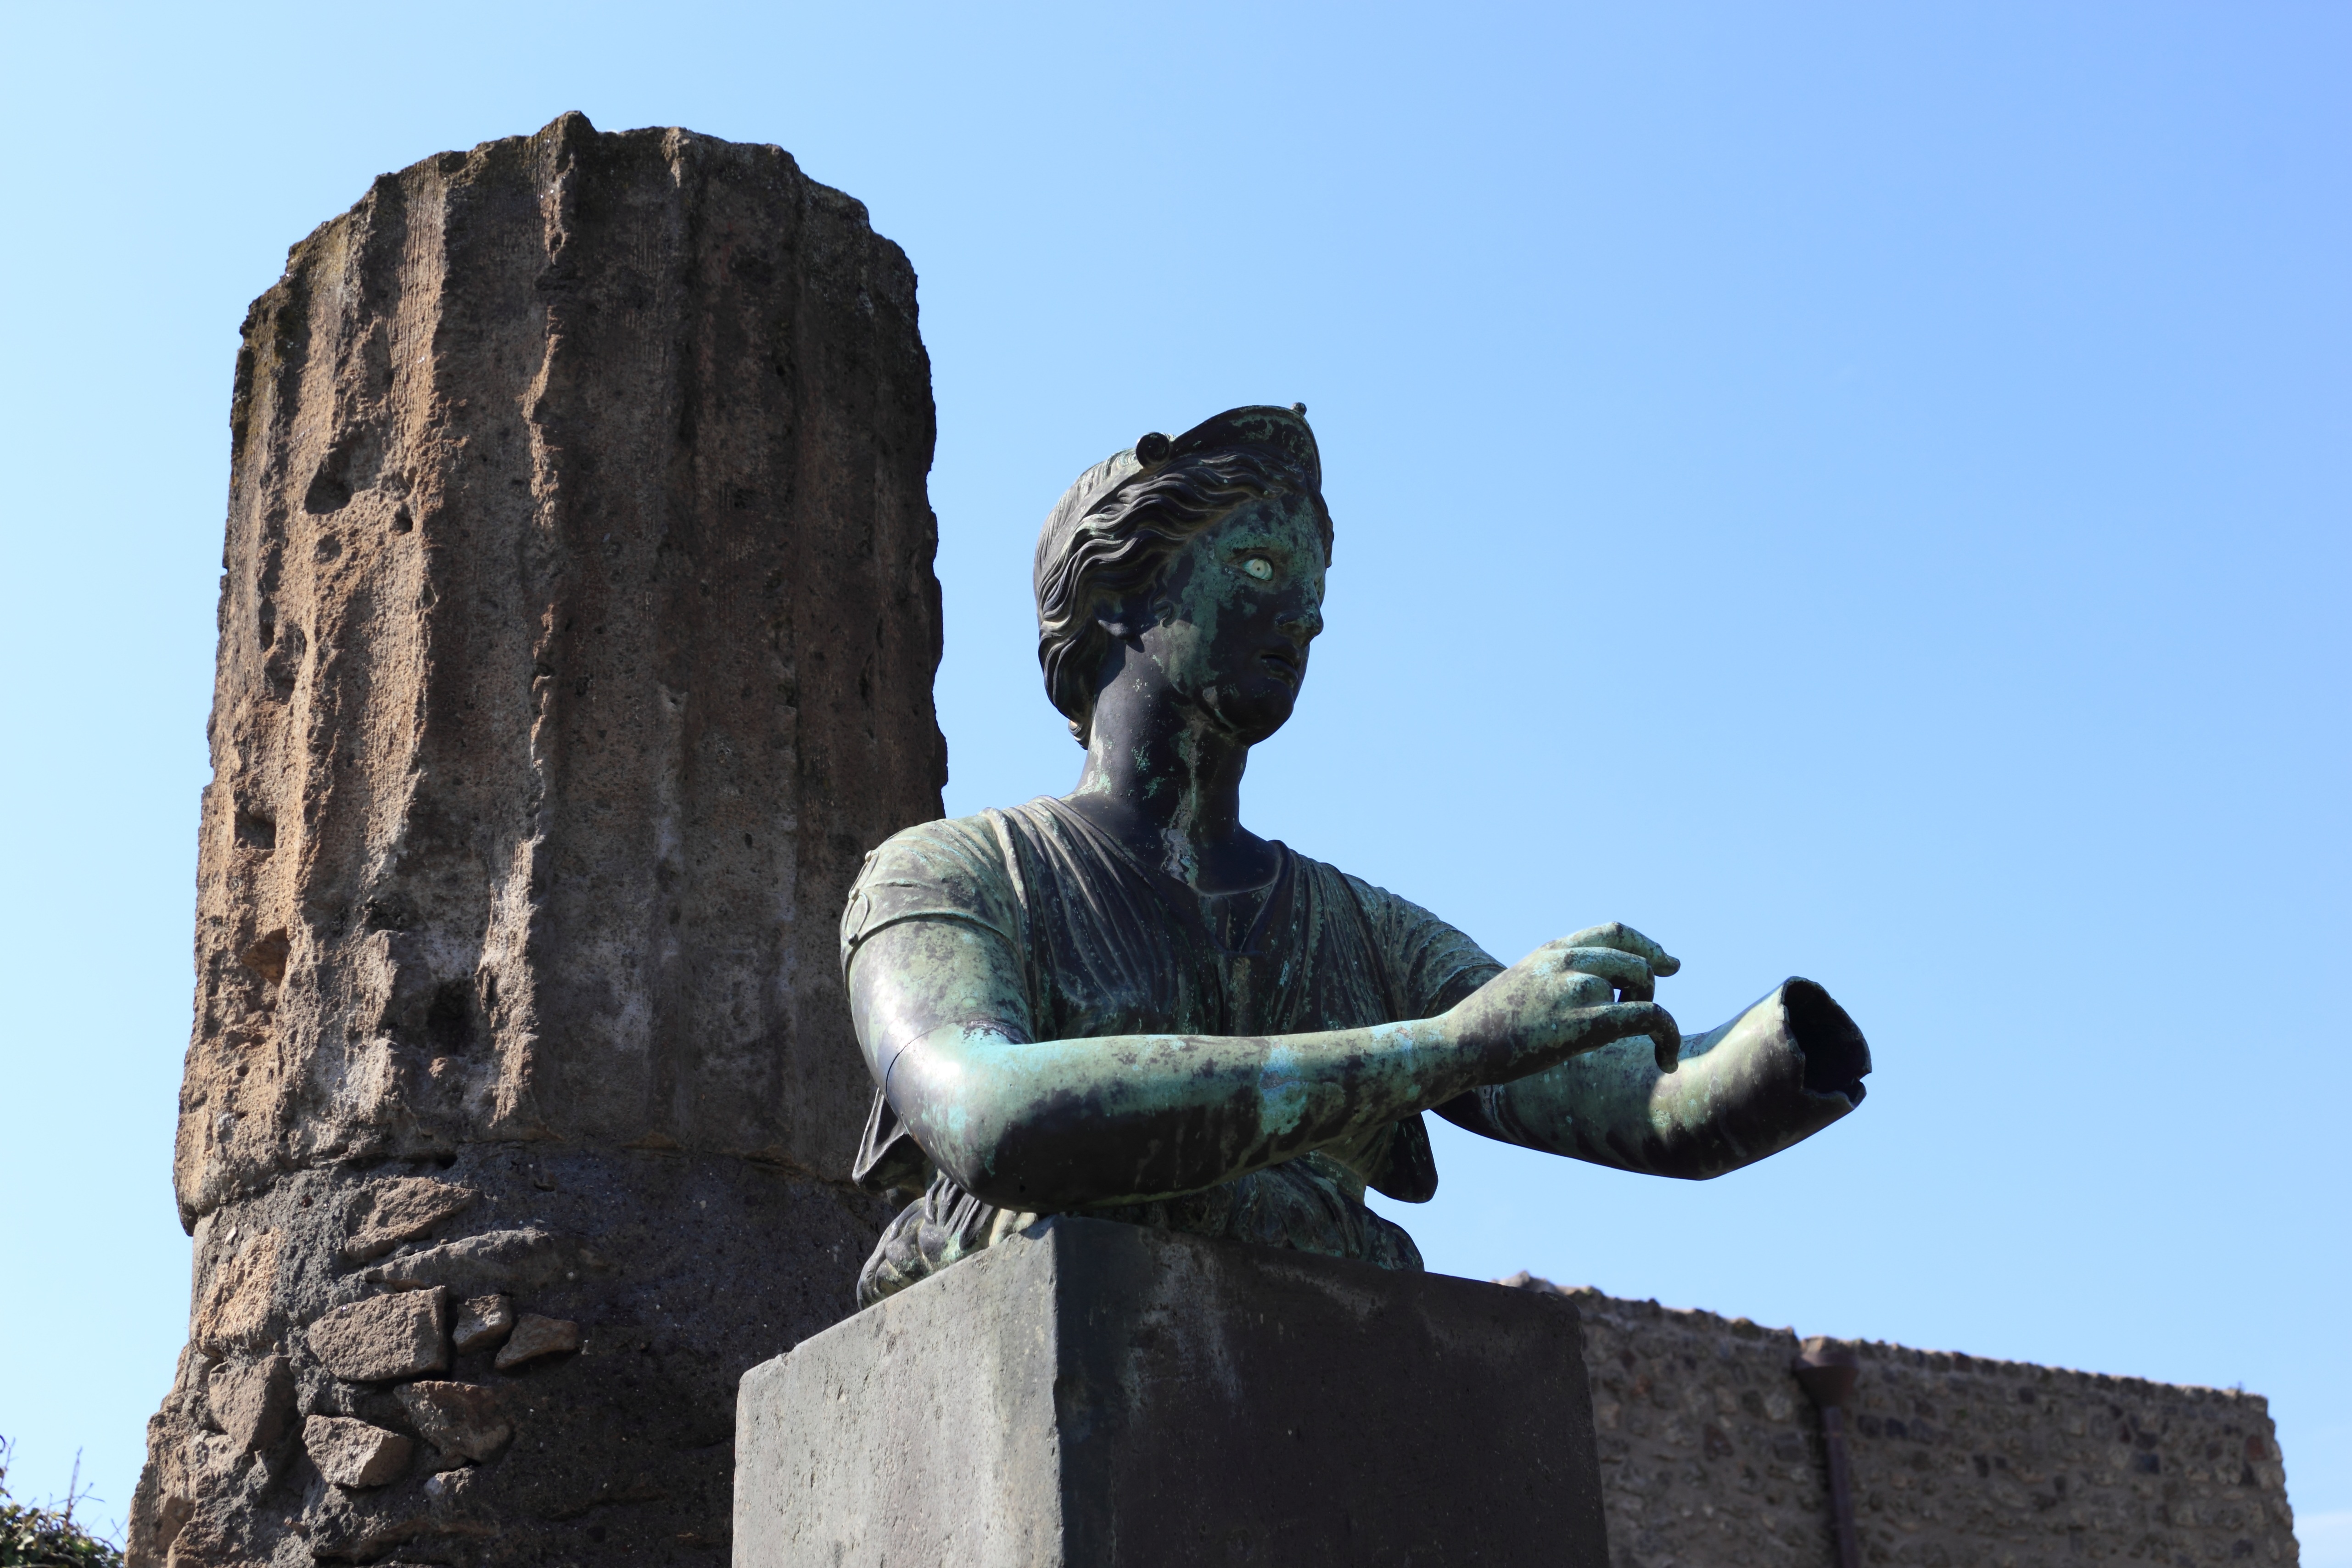
rock, monument, statue, volcano, ancient, landmark, italy, sculpture, art, temple, roman, monolith, ancient history, pompei, vesuvius